George Colman the Younger

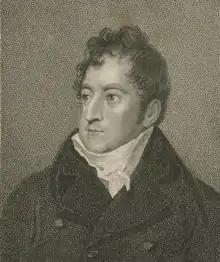

George Colman (21 October 1762 – 17 October 1836), known as "the Younger", was an English dramatist and miscellaneous writer. He was the son of George Colman the Elder.